Legal history of cannabis in the United States

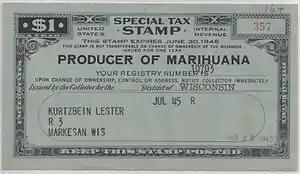
Tax stamp for a producer of hemp

The use of cannabis and other drugs came under increasing scrutiny after the formation of the Federal Bureau of Narcotics (FBN) in 1930, headed by Harry J. Anslinger as part of the government's broader push to outlaw all recreational drugs.